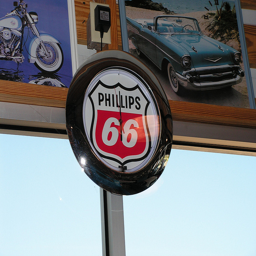
The Phillips 66 clocks is in front of some posters.
Vintage photos of a car and motorcycle are displayed with a gas station clock.
Phillips 66 logo with photo of old car and motorcycle behind.
A clock hangs on the wall underneath some pictures
A clock resembling an old gas station sign.